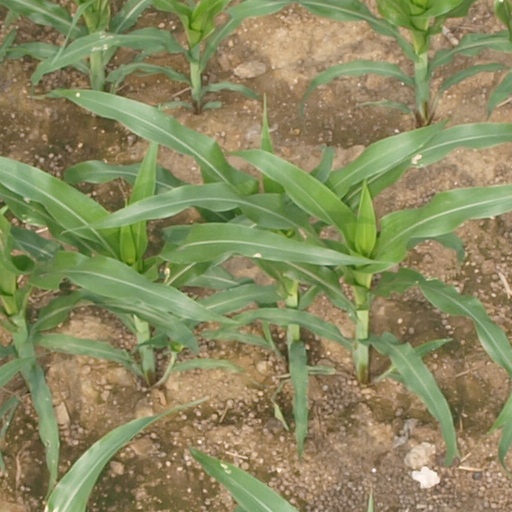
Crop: maize; corn